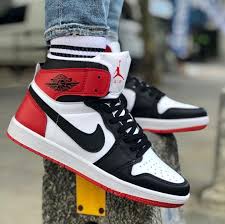
Label: Sneaker